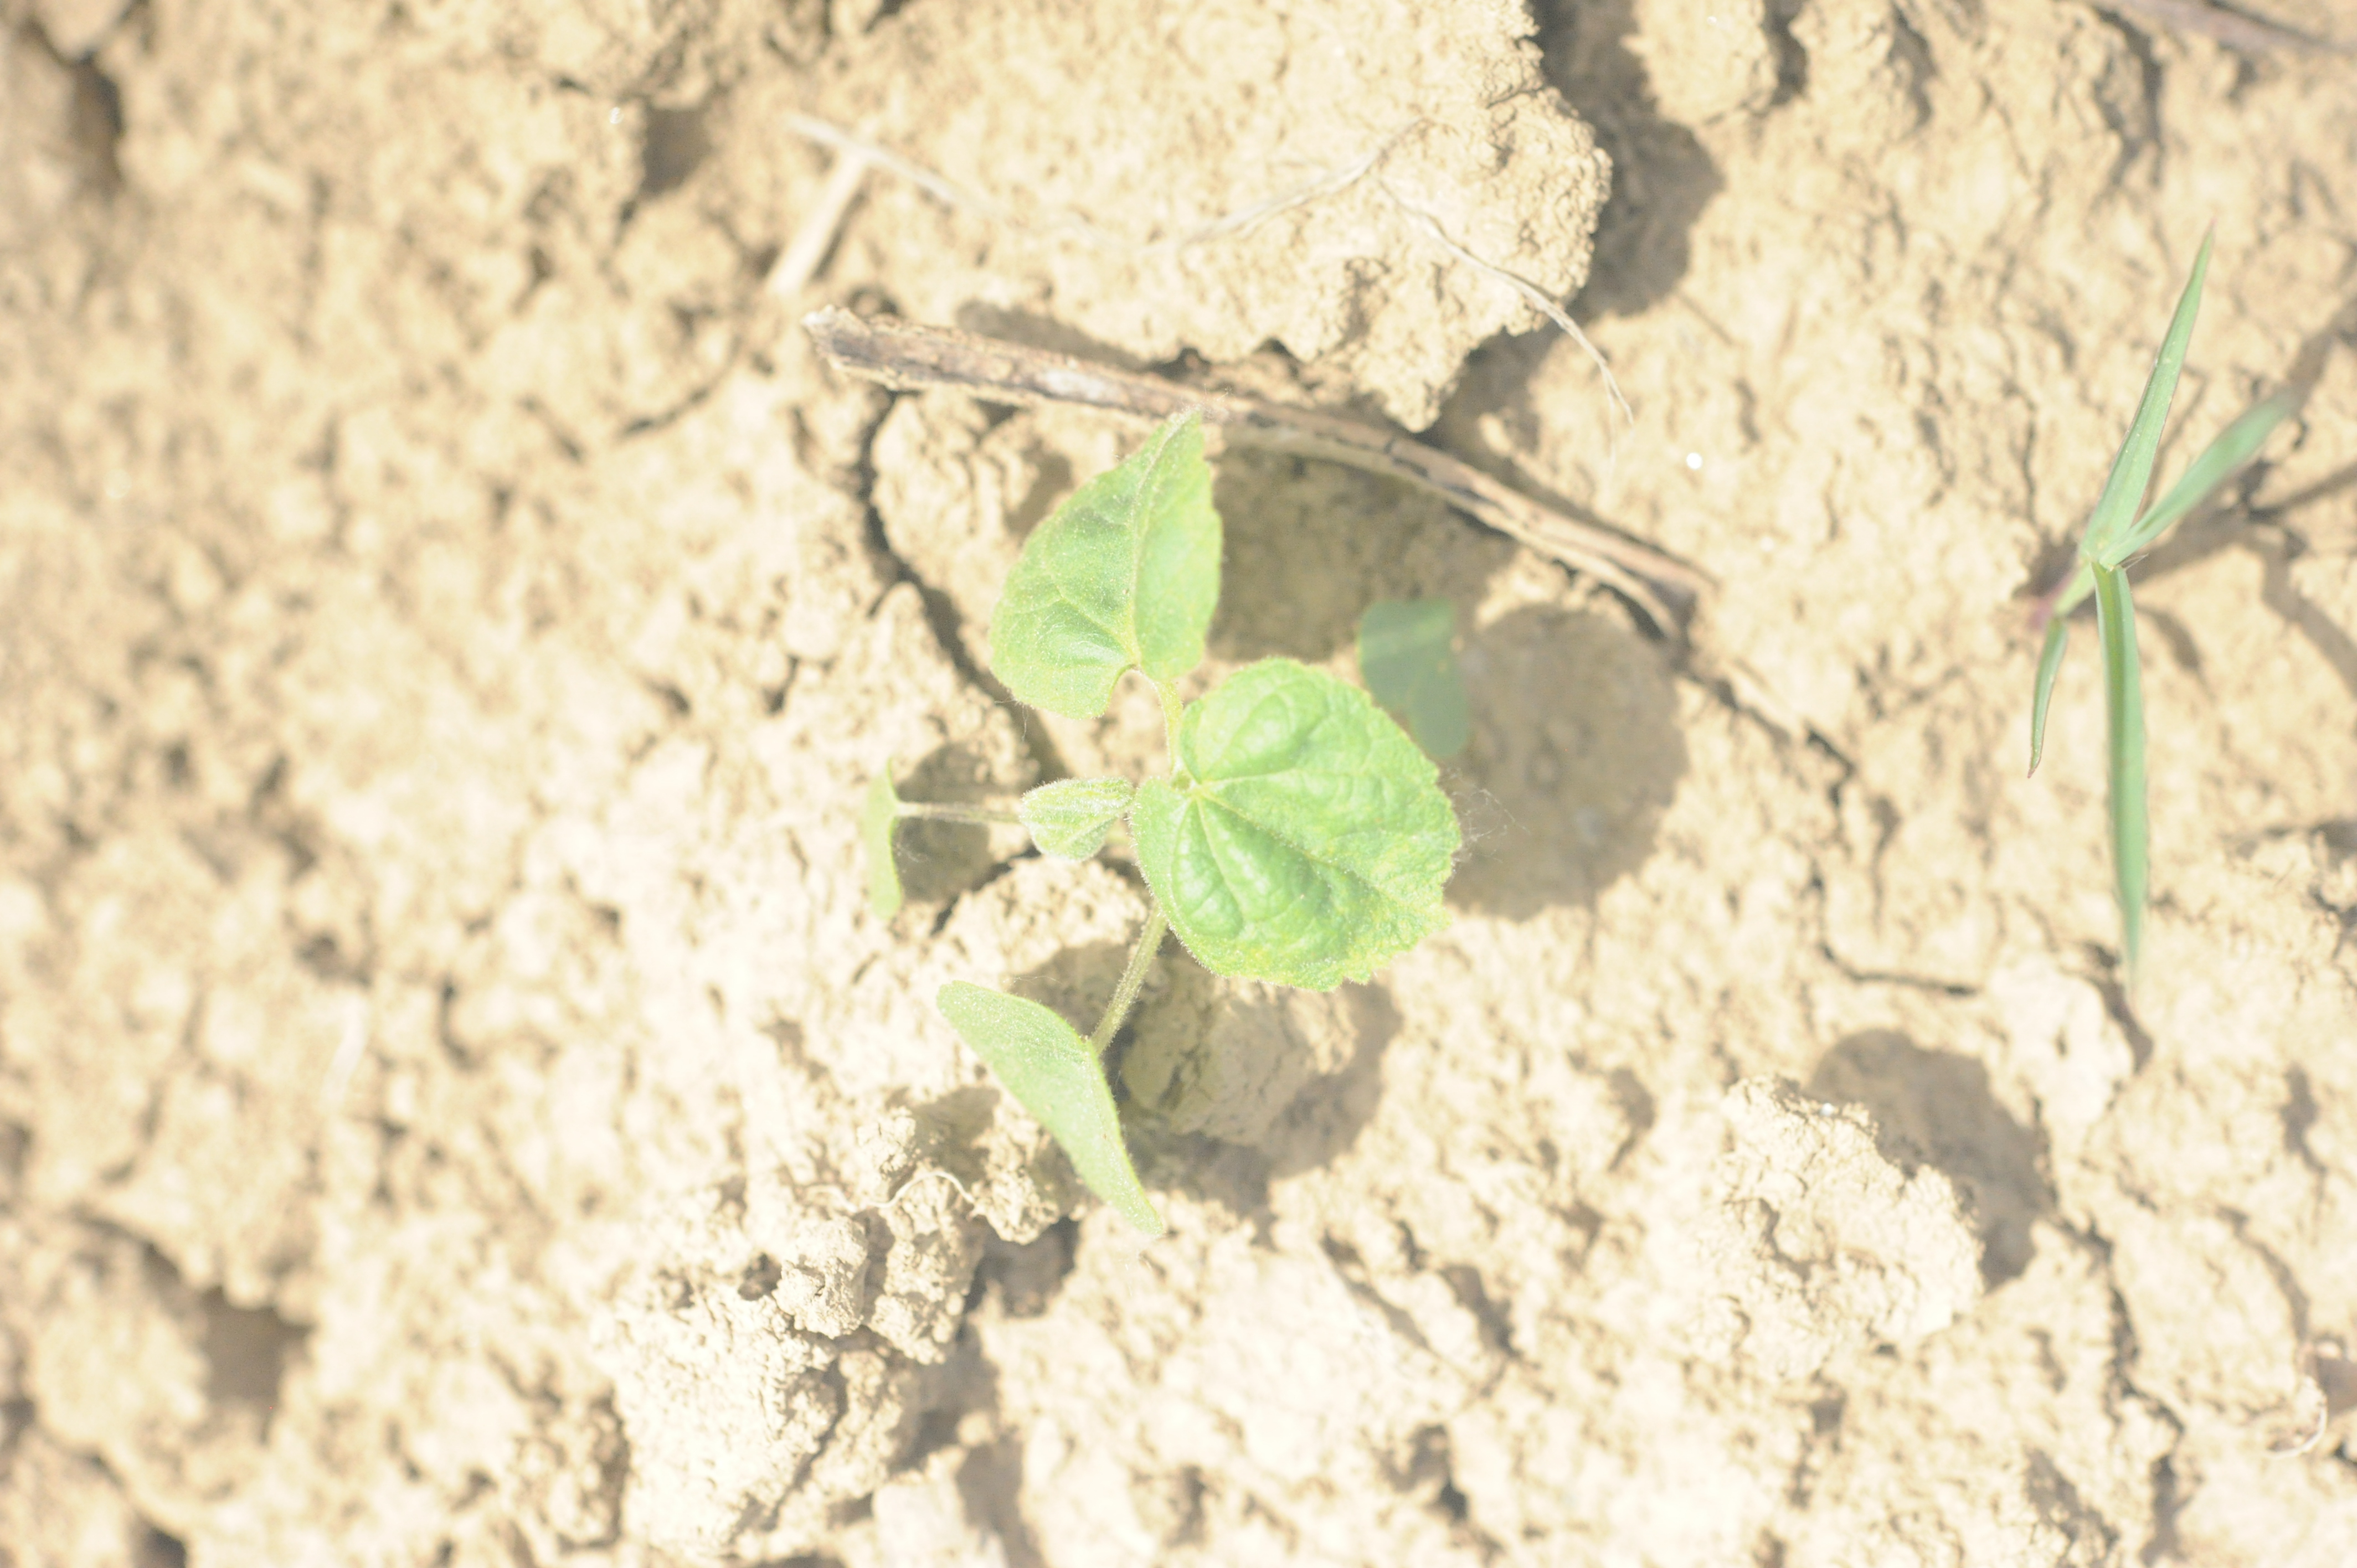
Label: velvet_leaf